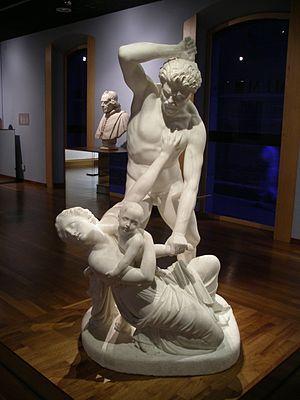
Massacre des saints innocents, par Antonio Solá (marbre, 158 x 90 x 97 cm), Reial Acadèmia Catalana de Belles Arts de Sant Jordi (inv. gen. 194 E), Barcelone.
Antonio Solá Llansas est un sculpteur originaire de la Catalogne, appartenant à l'école néoclassique.